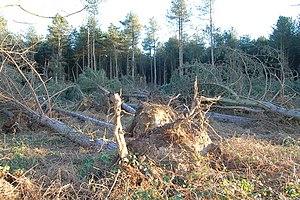
La thigmomorphogenèse regroupe l'ensemble des réponses de croissance d'une plante à la suite d'une stimulation mécanique transitoire. Cet accomodat concerne de très nombreuses espèces de plantes ligneuses et herbacées. Ce phénomène physiologique n'inclut donc pas les réponses d'une plante à son propre poids. Si la croissance est orientée, on parlera de thigmotropisme.